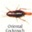
Label: cockroach